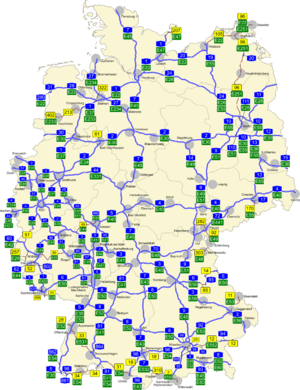
Europavejsrute / Nord-sydgående referencevejsruter
Europavejsruter i Tyskland
En europavejsrute eller europarute er en hovedfærdselsåre i henhold til europæisk overenskomst under FNs økonomiske kommission for Europa.